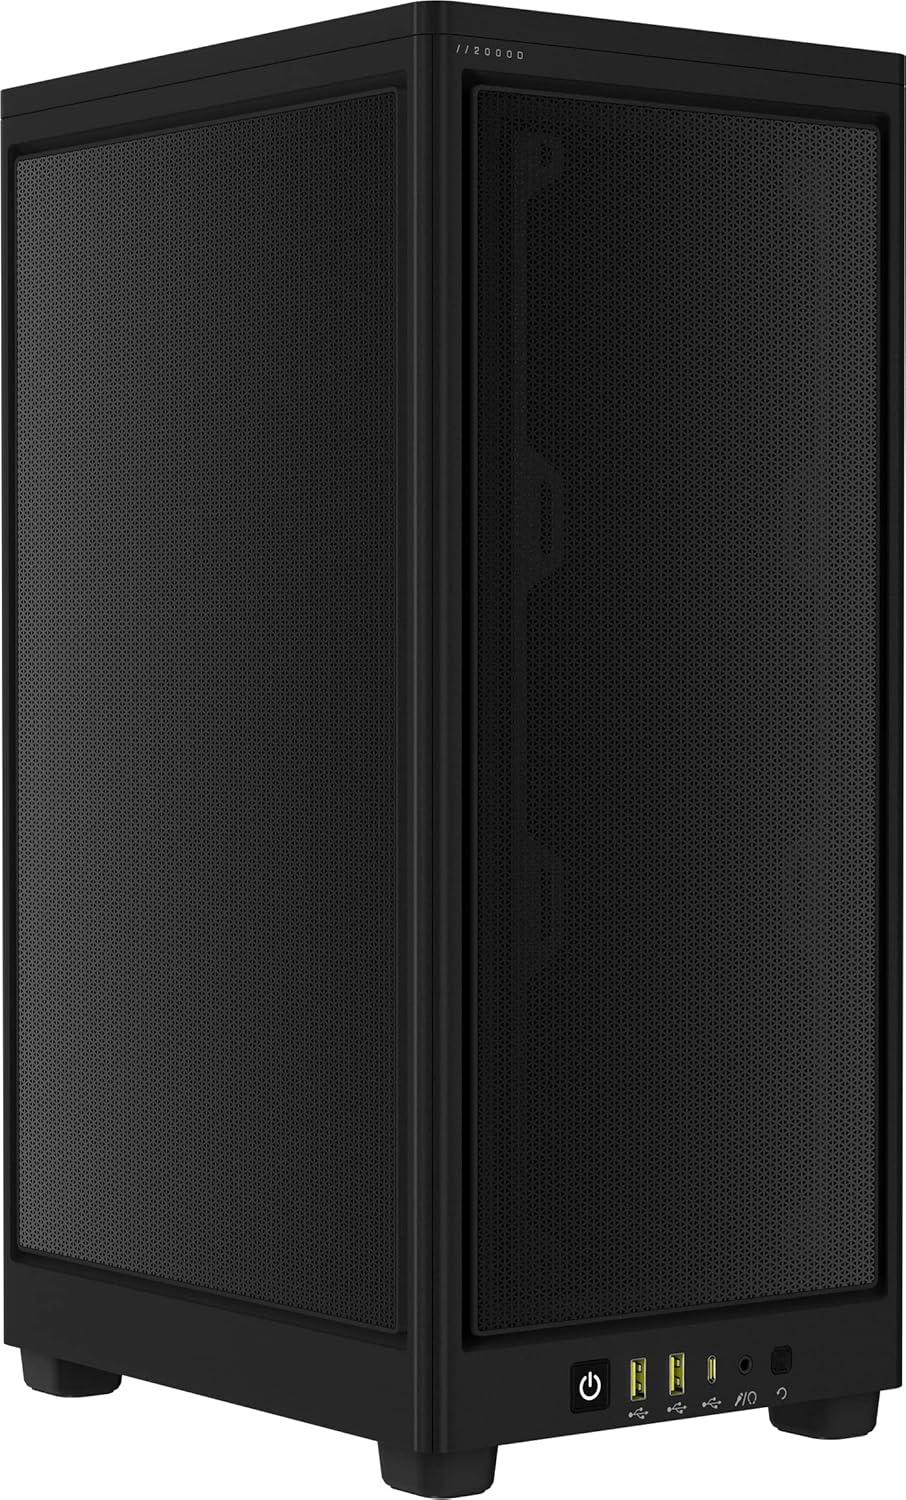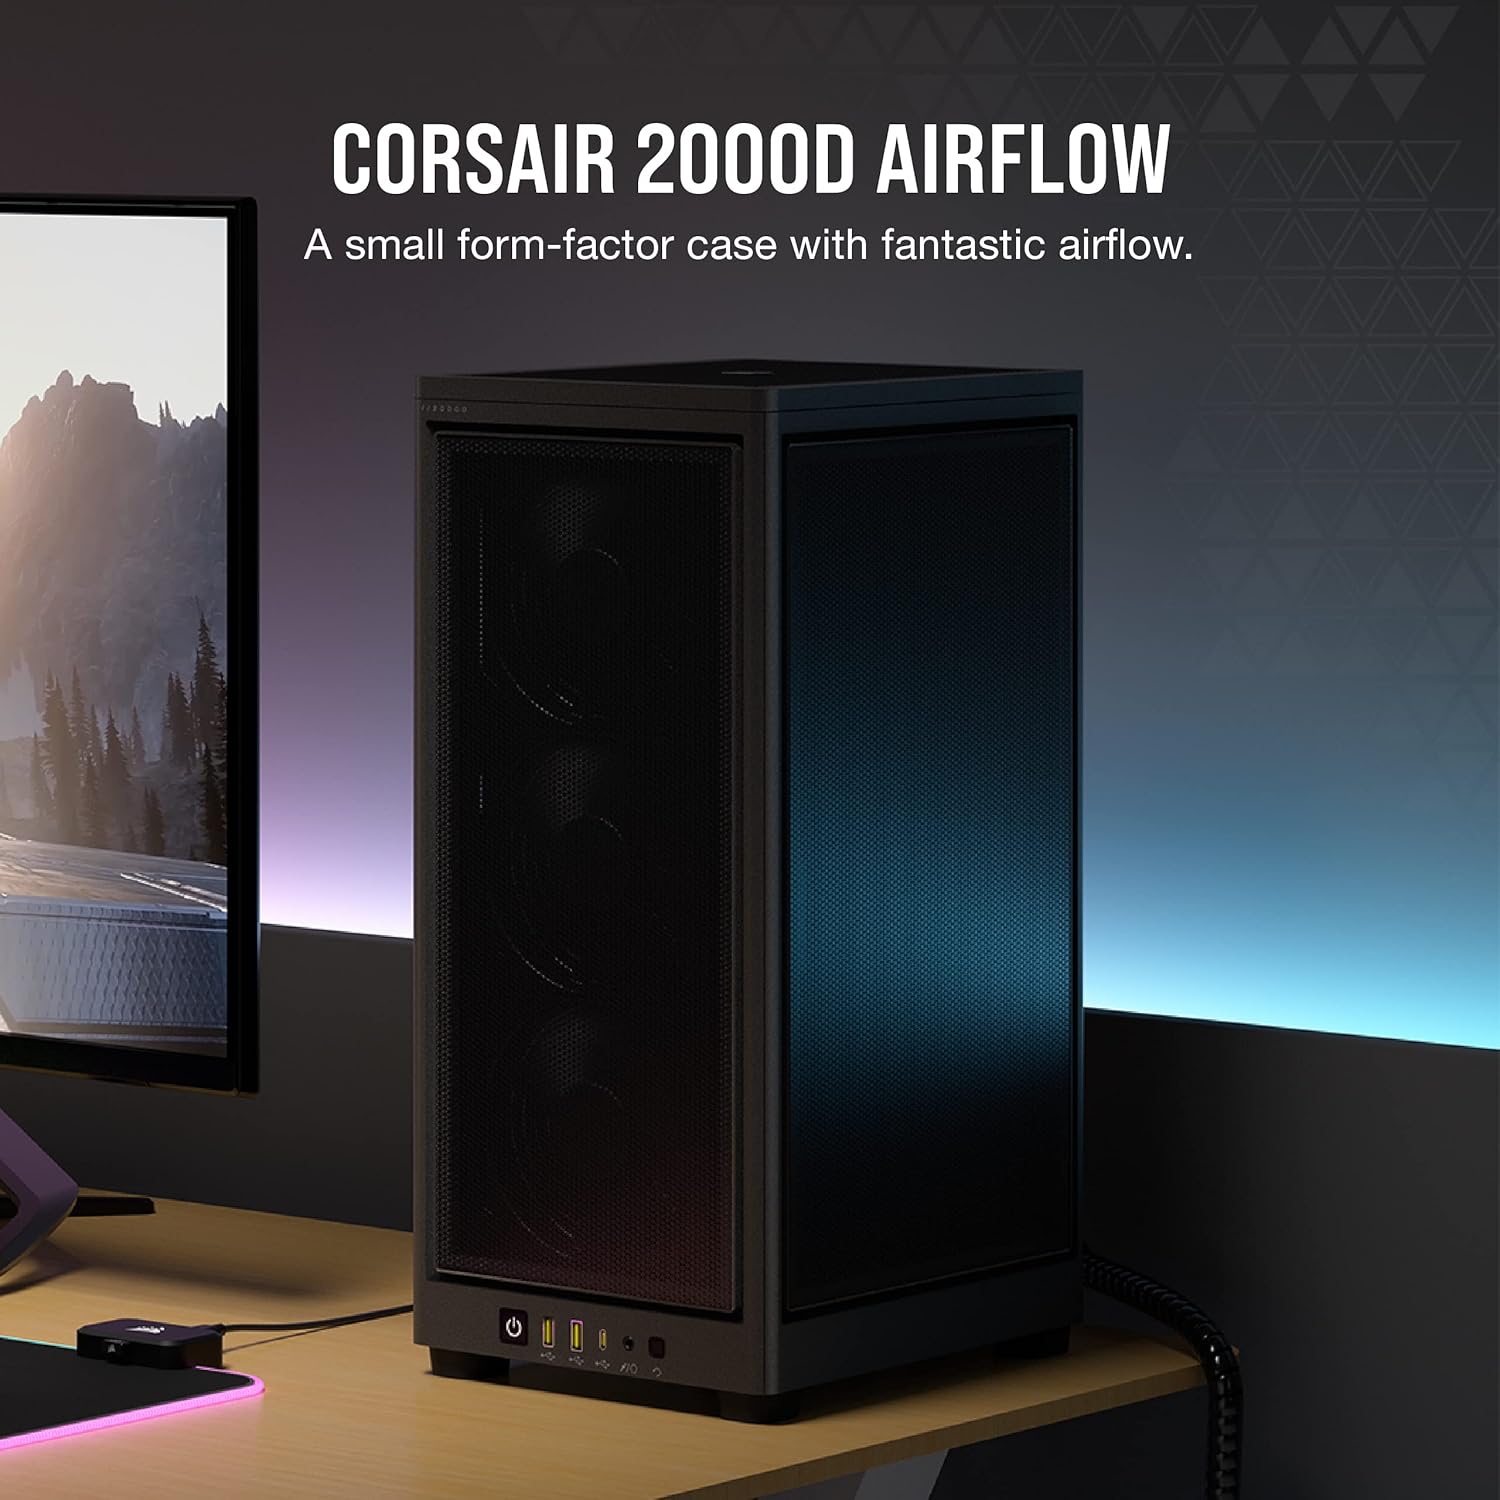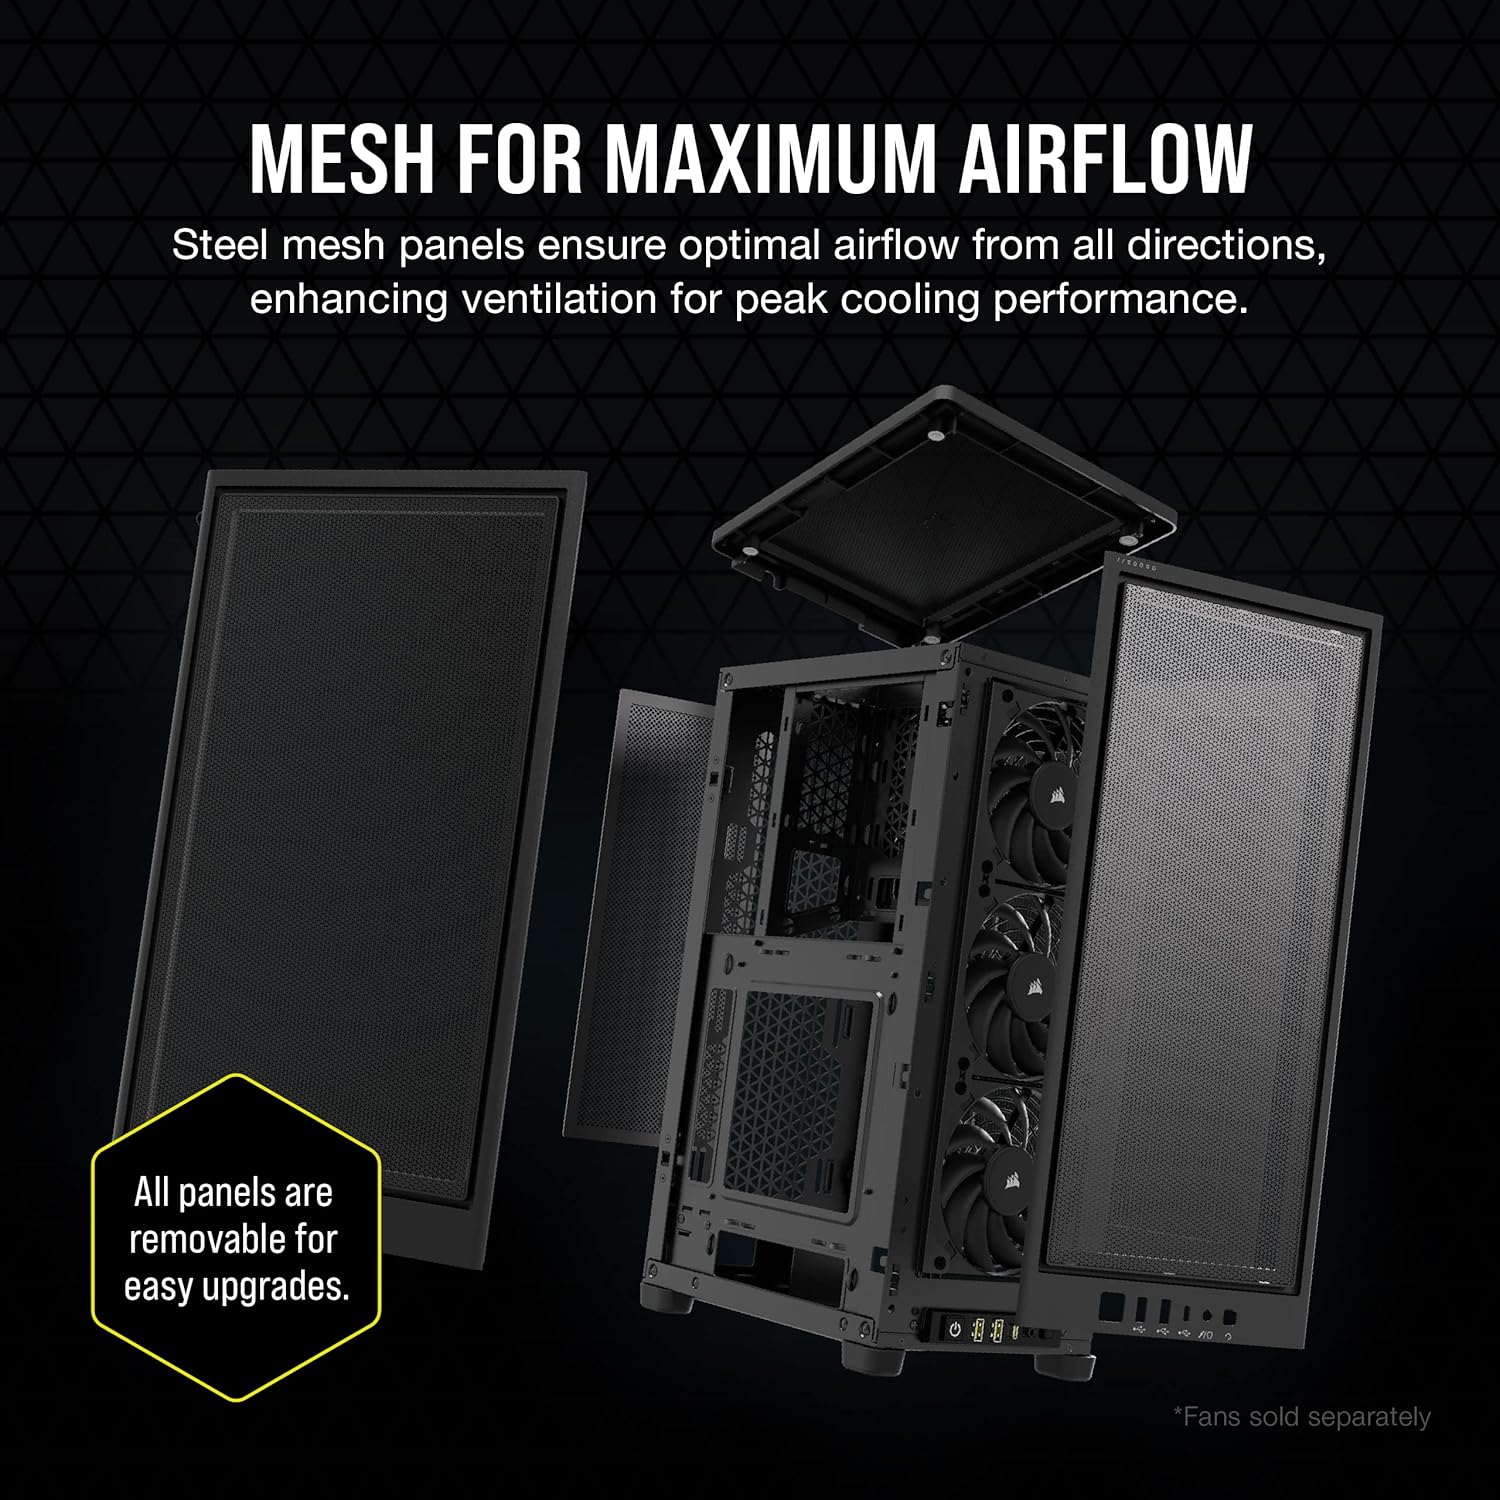
Corsair 2000D Airflow Mini-ITX PC Case - Mini-ITX Form-Factor - Steel Mesh Panels - Three-Slot GPU Support - Cooling-Optimized Interior - Modern Front Panel I/O - Black
Category: Computers
The CORSAIR 2000D AIRFLOW is a Mini-ITX small-form-factor case with phenomenal cooling thanks to steel mesh front, side, and rear panels that deliver plentiful ventilation to your system. An optimized interior can fit up to 8x 120mm case fans or 2x 140mm fans for outstanding airflow in minimal space. Despite its compact frame, the 2000D AIRFLOW can comfortably support a threeslot graphics card up to 320mm long, for a high-end, high-performance system, with room for up to three 2.5in storage drives. Complete with a modern front I/O panel including a USB Type-C port, the 2000D AIRFLOW case is a small wonder.
Features: A Fitting Choice - House today’s highest-end PC hardware in a space-saving design ideal for small-form-factor builds, with abundant airflow thanks to removable mesh panels and premium CORSAIR build quality, in a case that’s small in size and big on cooling performance. | Compact Frame - Mini-ITX form-factor with just 24.4 liters of volume takes up a tiny amount of space on or under your desktop, with dimensions of 271mm x 200mm x 458mm. | High-Airflow Removable Panels - Removable steel mesh front, side, and rear panels deliver plentiful ventilation from nearly all sides of your system for maximum cooling potential. | Triple-Slot GPU Support - Comfortably install a three-slot graphics card up to 320mm in length, for a high-end, high-performance system taking up minimal space. | Extreme ITX Cooling - A cooling-optimized interior fits up to an incredible 8x 120mm or 2x 140mm fans, along with multiple radiators including a 360mm on the side and 240mm in the back (dependent on GPU size).